How to Be Loved

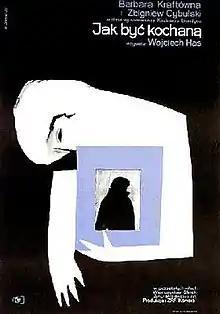

How to be Loved is a 1963 Polish film, directed by Wojciech Has.